Khosrow I

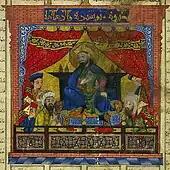
Khosrow I holds a banquet for Bozorgmehr, his vizier.

Khosrow is known to have ordered many public works projects during his long reign, such bridges, roads, dams and walls. To protect the frontiers of Iran, Khosrow had a sequence of walls built (and fortified) around his empire, much like the Great Wall of China and Hadrian's Wall in Northern England. Instead of constructing it on one side of the empire, he had it on four. According to Middle Persian sources, Khosrow I ordered the construction of the Great Wall of Gorgan, which extended from the eastern coast of the Caspian Sea to block incursions by nomadic tribes, such as the Hephthalites. In the northwest, he had the Derbent Wall further fortified to protect the area from incursions by Alans, Turks, Sarirs, Khazars, and other northern neighbours.